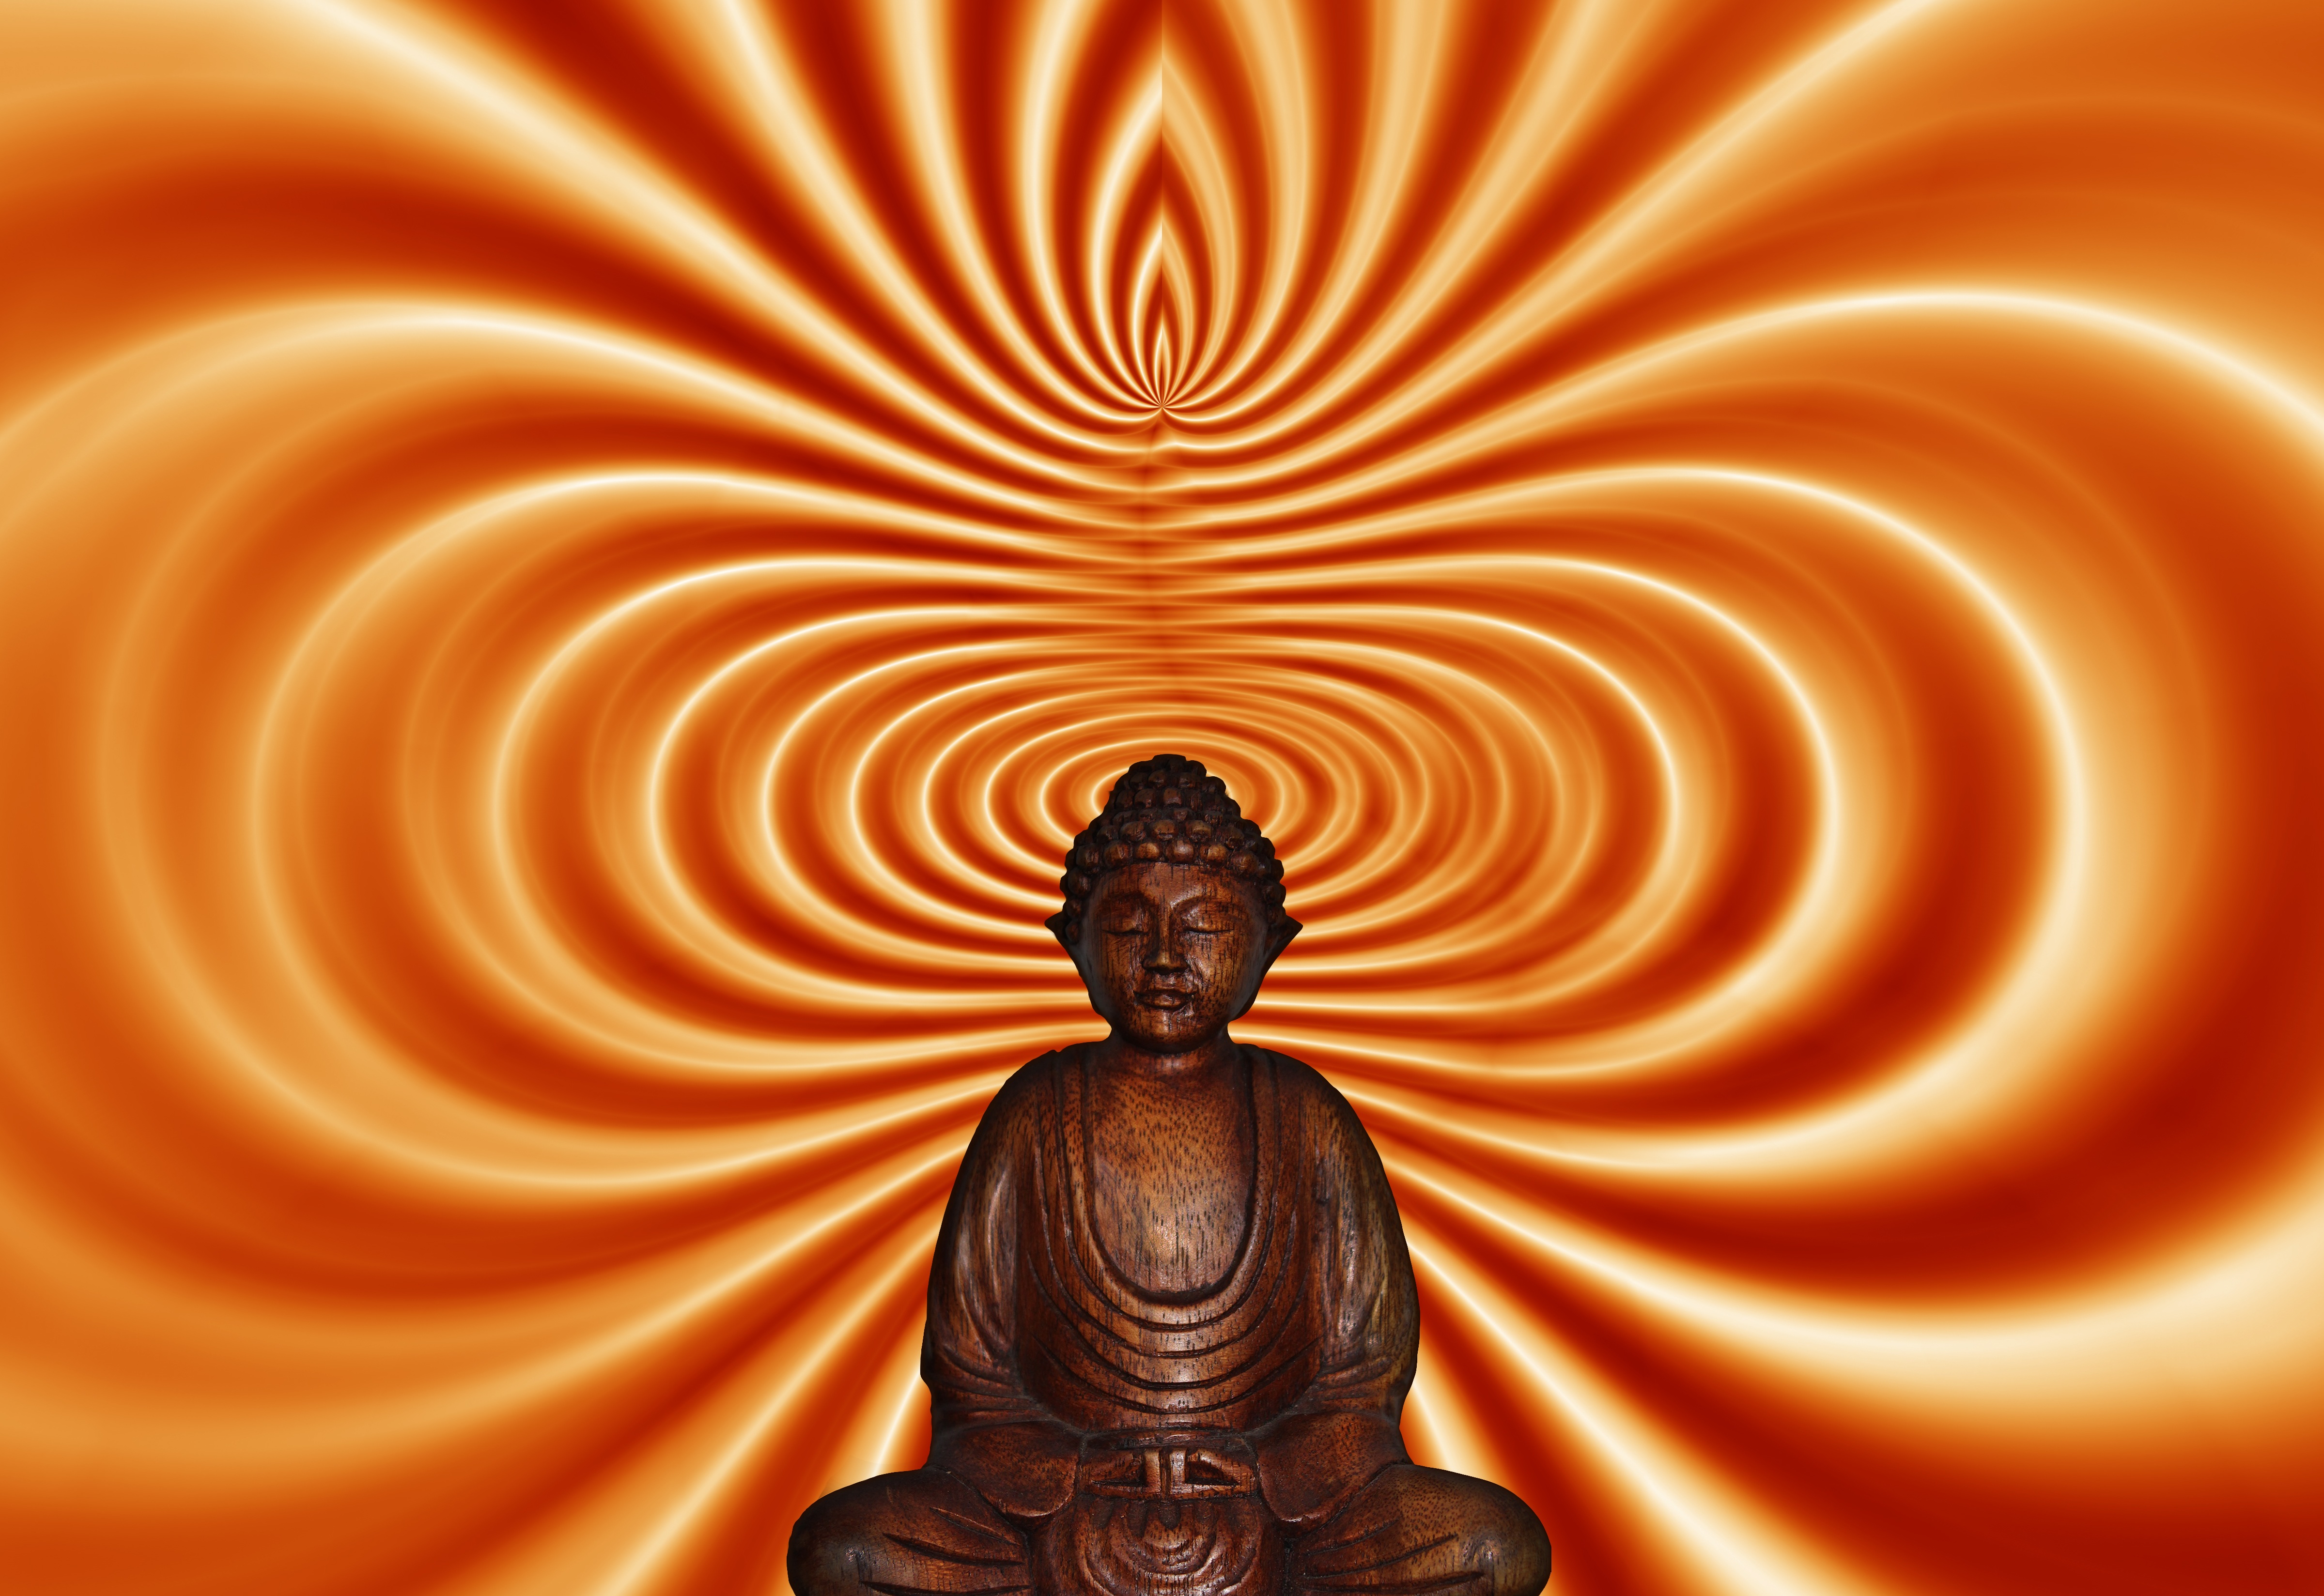
warm, atmosphere, contemplation, statue, orange, reflection, sitting, meditate, buddhism, religion, asia, rest, attraction, heat, circle, spiritual, broadcast, art, grace, relaxation, figure, meditation, temple, symmetry, buddha, prayer, beautiful, carving, holzfigur, flair, believe, force, ambience, psychic, gautama buddha, spiritual exercise, milieu, mentally, computer wallpaper, fractal art